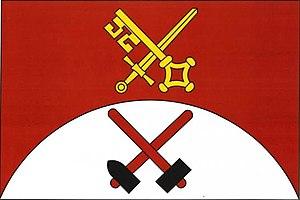
Bílý Kámen est une commune du district de Jihlava, dans la région de Vysočina, en Tchéquie. Sa population s'élevait à 283 habitants en 2019.